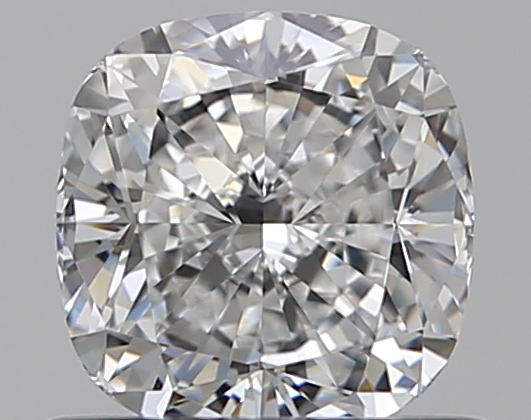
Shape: cushion
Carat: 0.71
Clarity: VVS1
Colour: E
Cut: EX
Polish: EX
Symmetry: VG
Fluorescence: M
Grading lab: GIA
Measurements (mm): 5.14 x 5.06 x 3.37